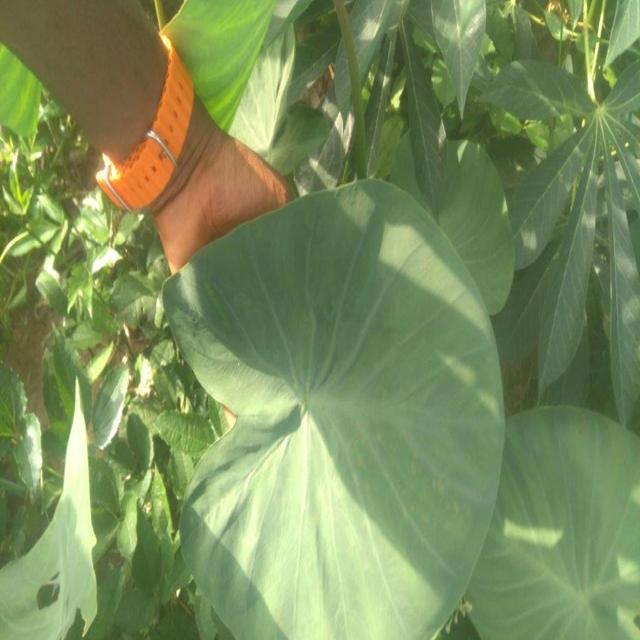
Label: Healthy